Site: brandenburg
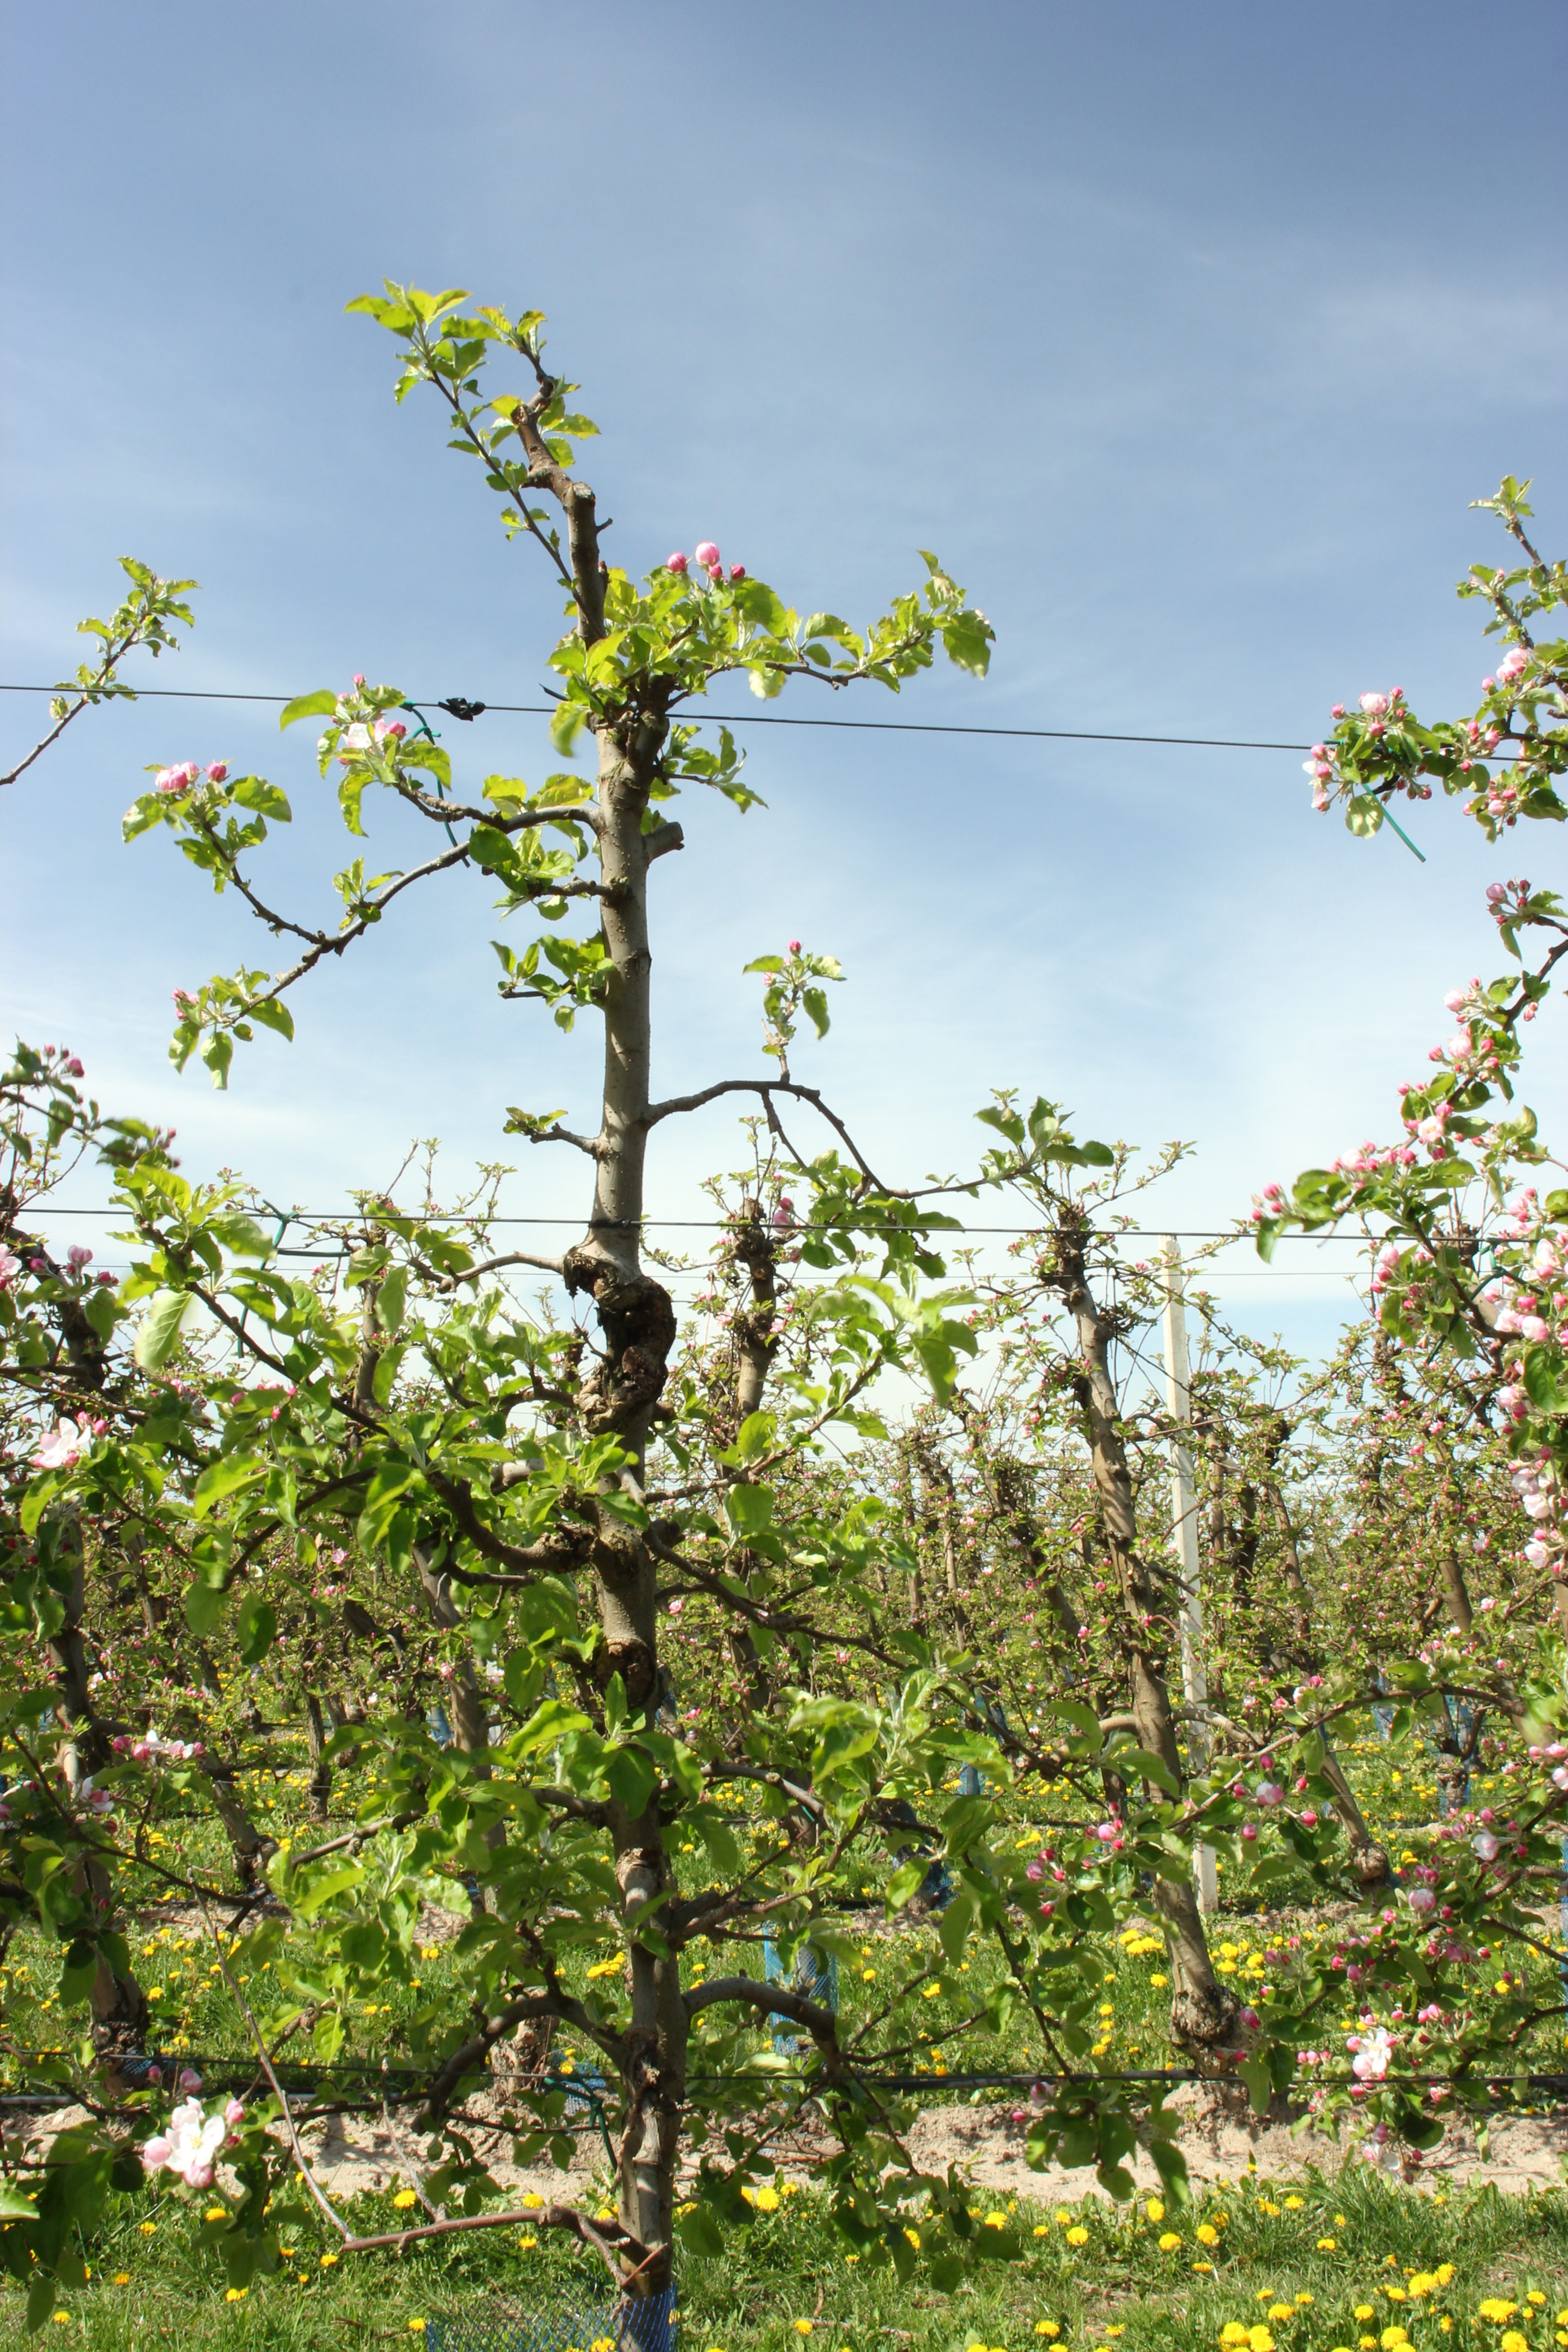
Growth stage (BBCH 57): Inflorescence emergence